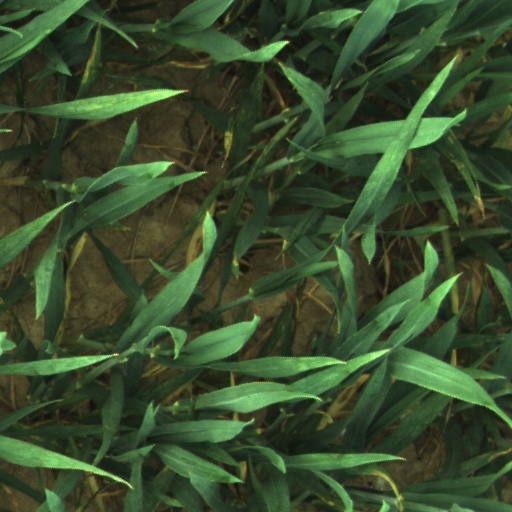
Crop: wheat